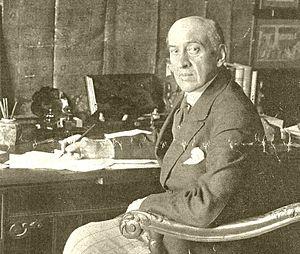
La Force des ténèbres est un roman de l'écrivain néerlandais Louis Couperus, publié en 1900. C'est l'un de ses livres les plus connus avec Noodlot et Eline Vere.